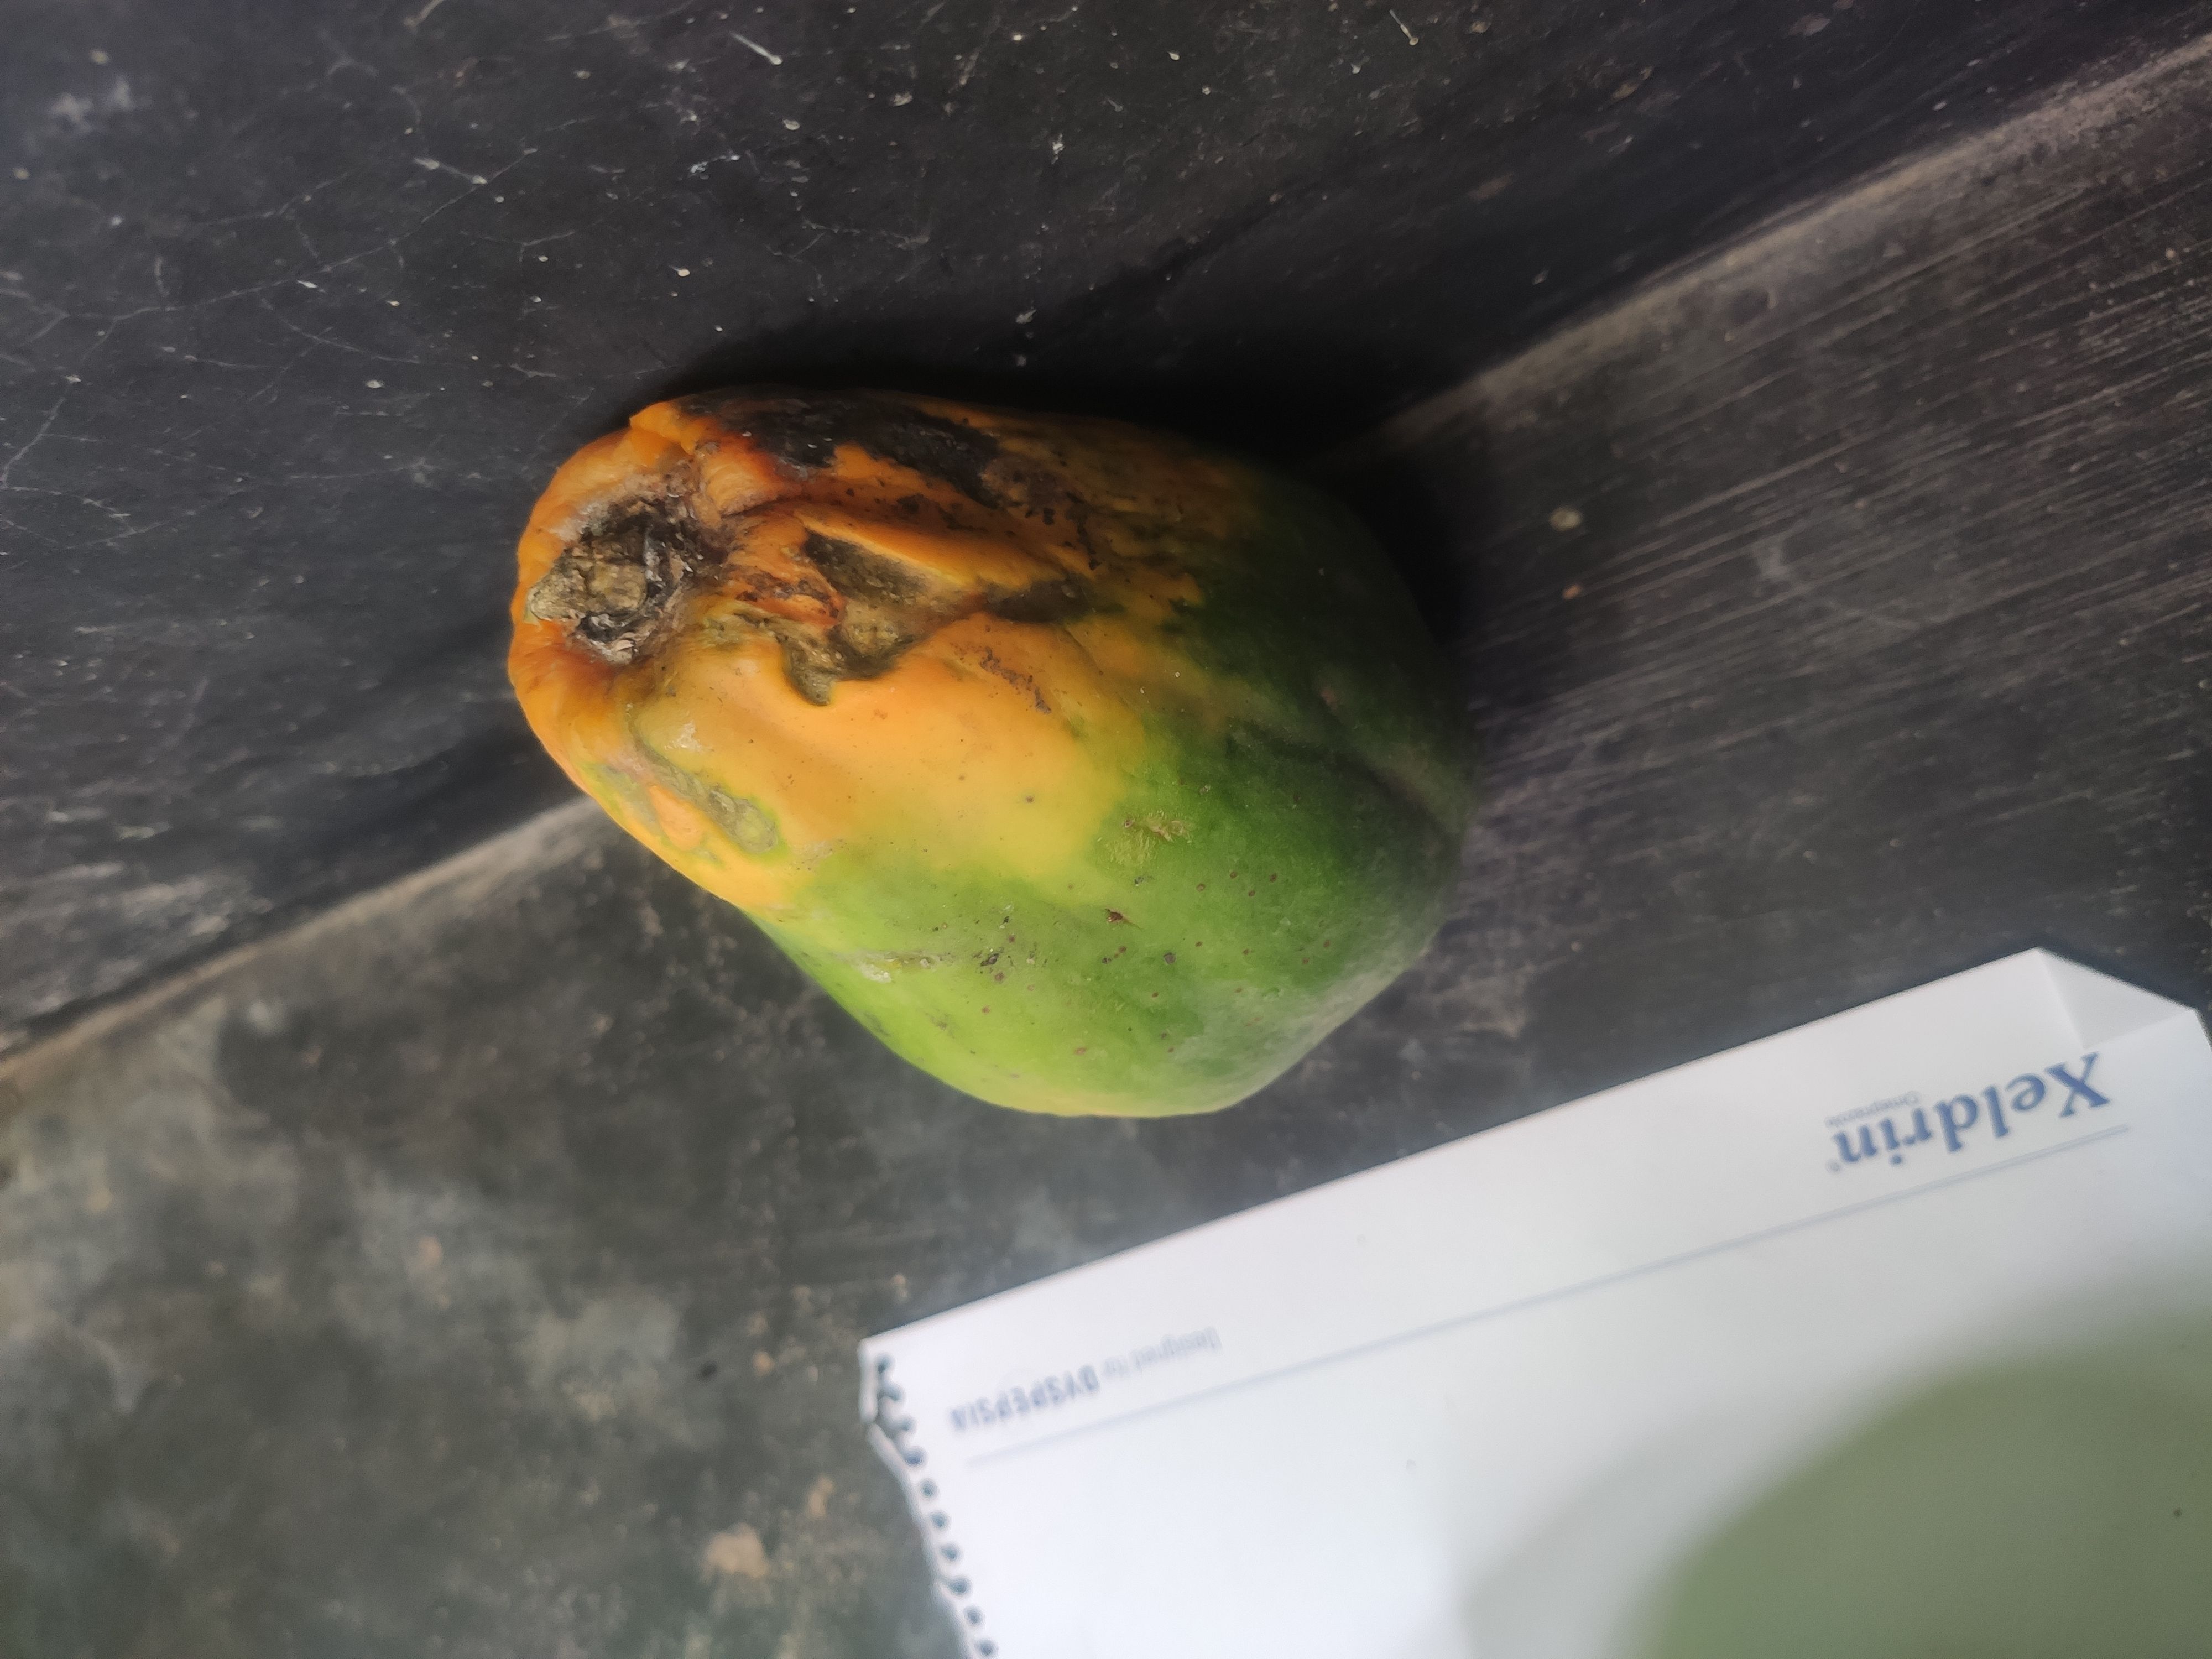
Fruit: papayas
Grade: 2nd-grade